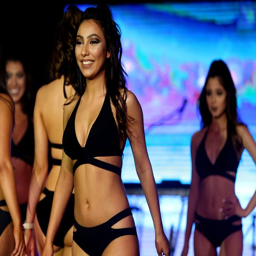
the competition was held in front of people .